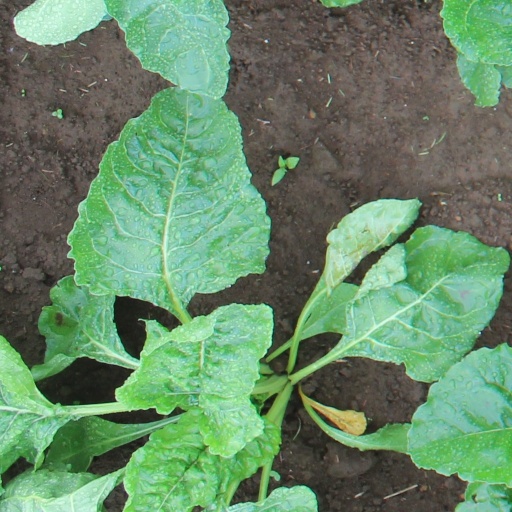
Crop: sugar beet